Alexander Suvorov

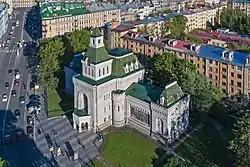
The Suvorov Museum

According to D. S. Mirsky, Suvorov "gave much attention to the form of his correspondence, and especially of his orders of the day. These latter are highly original, deliberately aiming at unexpected and striking effects. Their style is a succession of nervous staccato sentences, which produce the effect of blow and flashes. Suvorov's official reports often assume a memorable and striking form. His writings are as different from the common run of classical prose as his tactics were from those of Frederick or Marlborough".